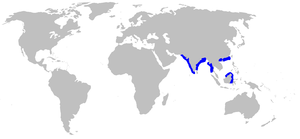
Lamiopsis est un genre de requins contenant 2 espèces: Lamiopsis temmnickii et Lamiopsis tephrodes